Torta de gazpacho

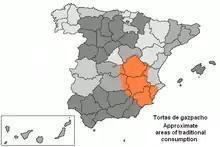
Approximate areas of traditional "torta de gazpacho" consumption in Spain

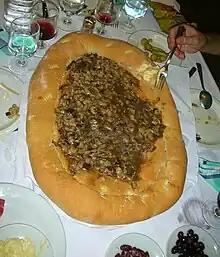
Gazpacho in Castalla before putting the pieces of quail on top

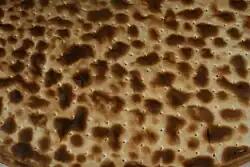
Torta cenceña made in La Roda

Torta de gazpacho is a type of torta, or flat bread, used to prepare a dish called "gazpacho" or gazpacho manchego in La Mancha and Southeast Spain, including Murcia and parts of the autonomous community of Valencia. The word "gazpacho" comes from the Latin adjective "caccabaceus", derived from "caccabus" ('cauldron'), attested in several works by Tertulian, Zeno of Verona and others. This word was applied in ancient Rome to a type of bread very similar to the "torta de gazpacho".